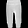
Label: Trouser